Bullsdown Camp

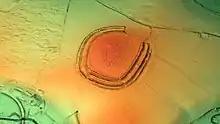
3D view of the digital terrain model

Bullsdown Camp is the site of a former Iron Age plateau fort in the county of Hampshire. The site is heavily wooded, and close inspection is required to observe the three bank and ditch fortifications. Although eroded heavily the earthworks are still impressive